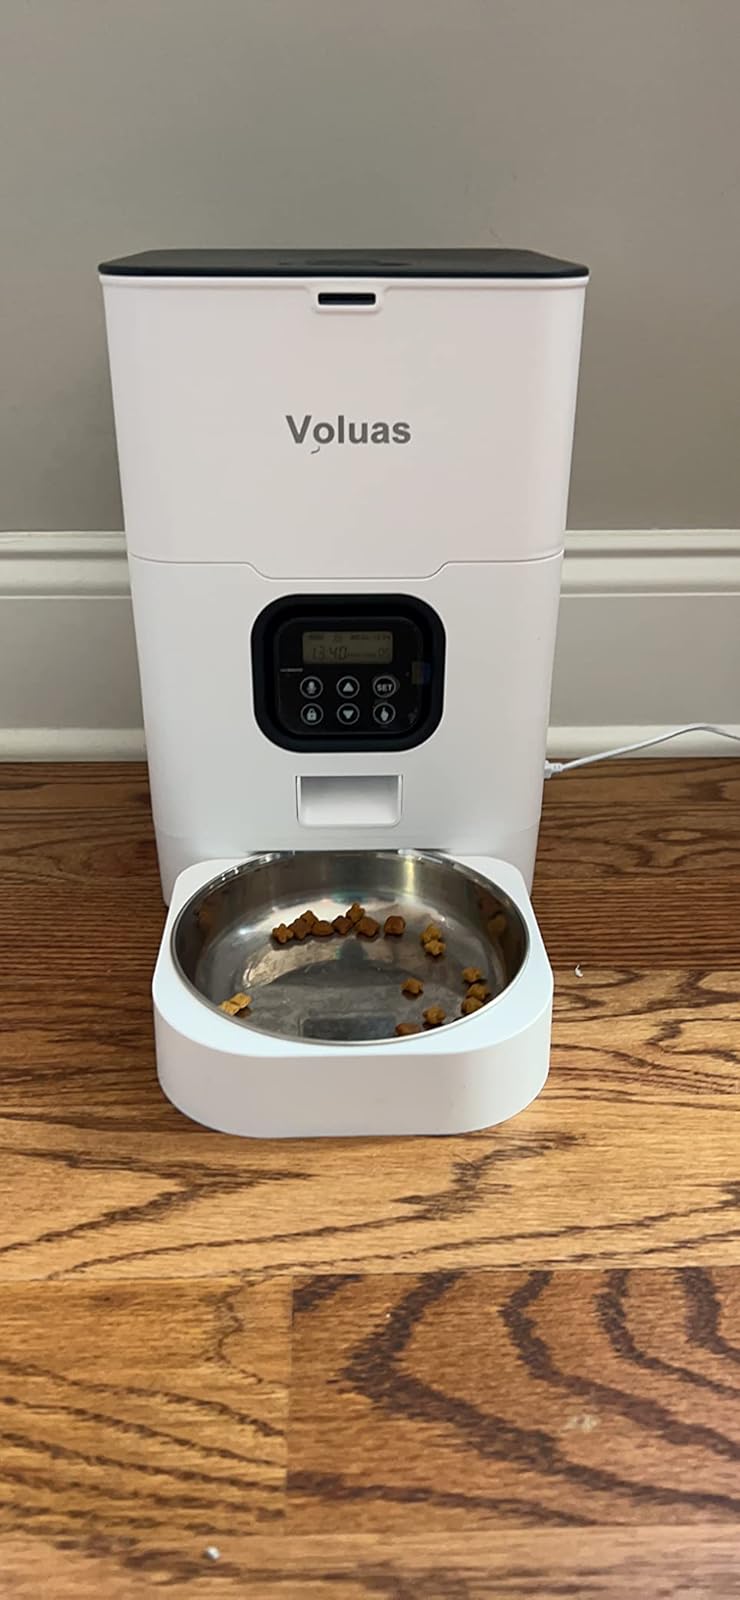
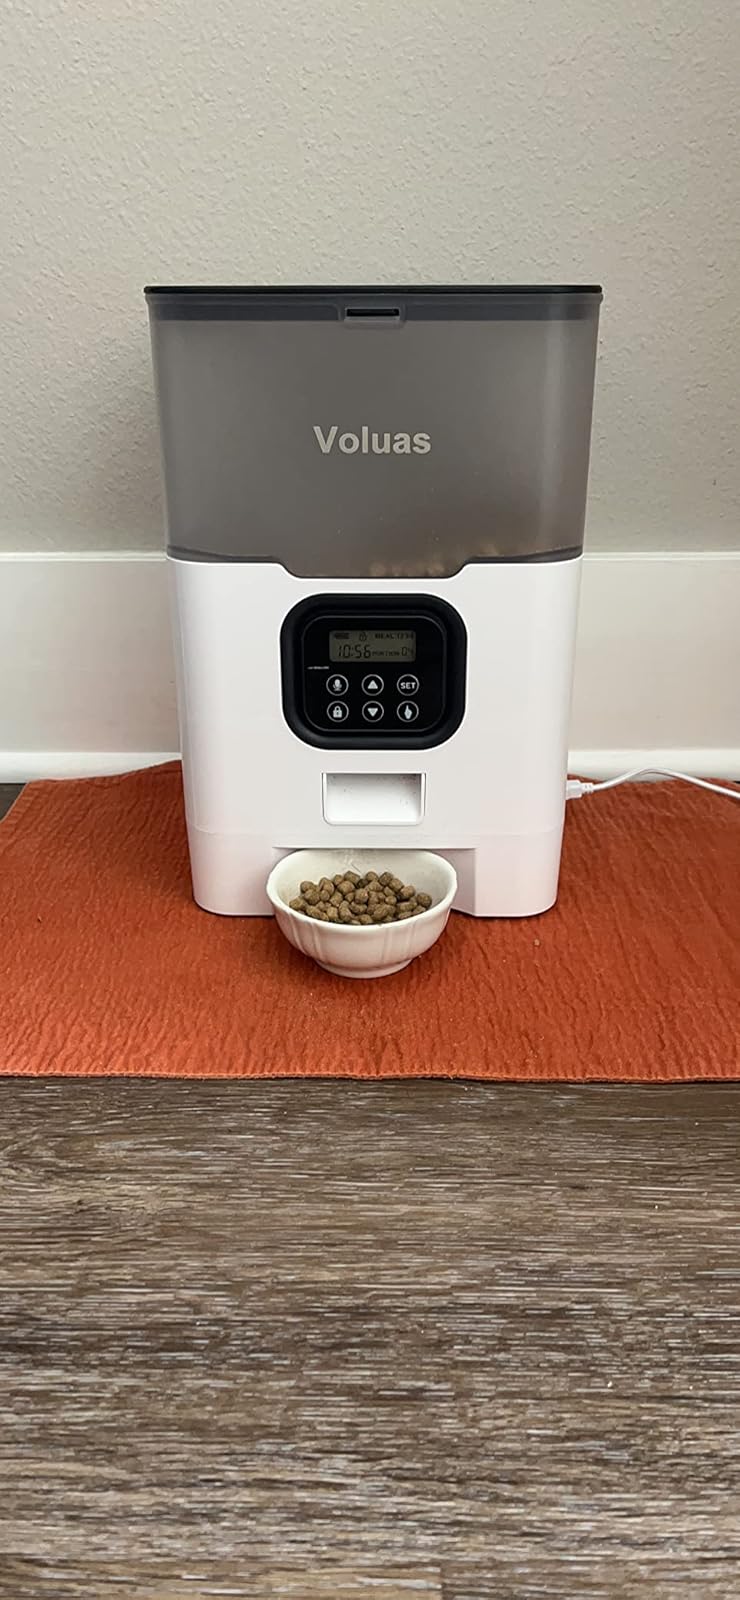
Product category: items_feeder
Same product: no